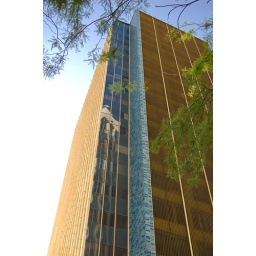
It's shiny in the sun. 60's era business building in downtown Tucson